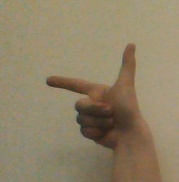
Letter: yaa